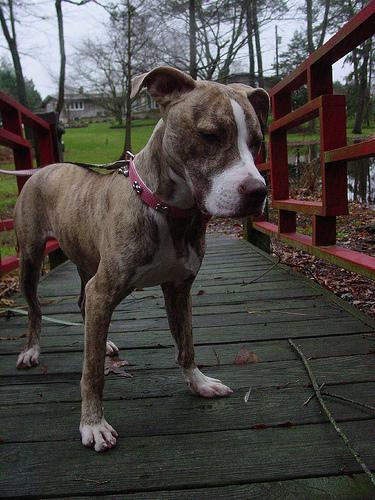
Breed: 216-n000078-American_Staffordshire_terrier